Maiduguri

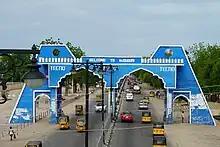
The city gate to the city of Maiduguri, with location transportation and larger personal vehicles. Maiduguri is a regional trading hub with traffic and goods flowing in and out of the city from all directions, as communities bring goods to trade.

Maiduguri is the principal trading hub for north-eastern Nigeria. Its economy is largely based on services and trade with a small share of manufacturing.